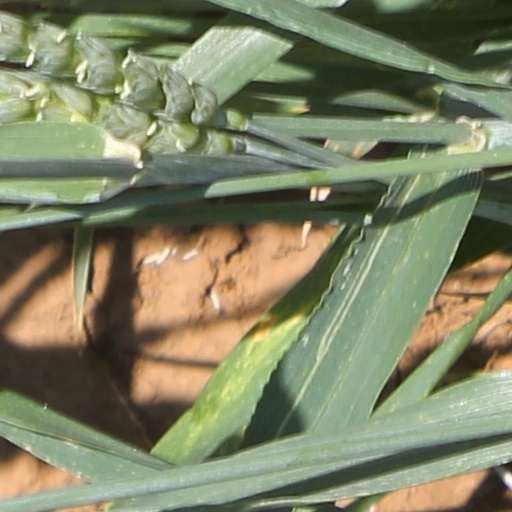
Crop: wheat